Edward Pickard

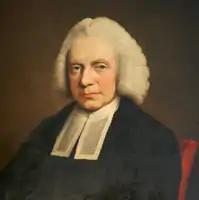
Edward Pickard

Edward Pickard (3 December 1714 - 10 February 1778) was an English dissenting minister who founded the Orphan Working School in 1758. The Orphan school would eventually become a school in Reigate in Surrey. He also led a group who tried to change the law restricting the rights of dissenting ministers.